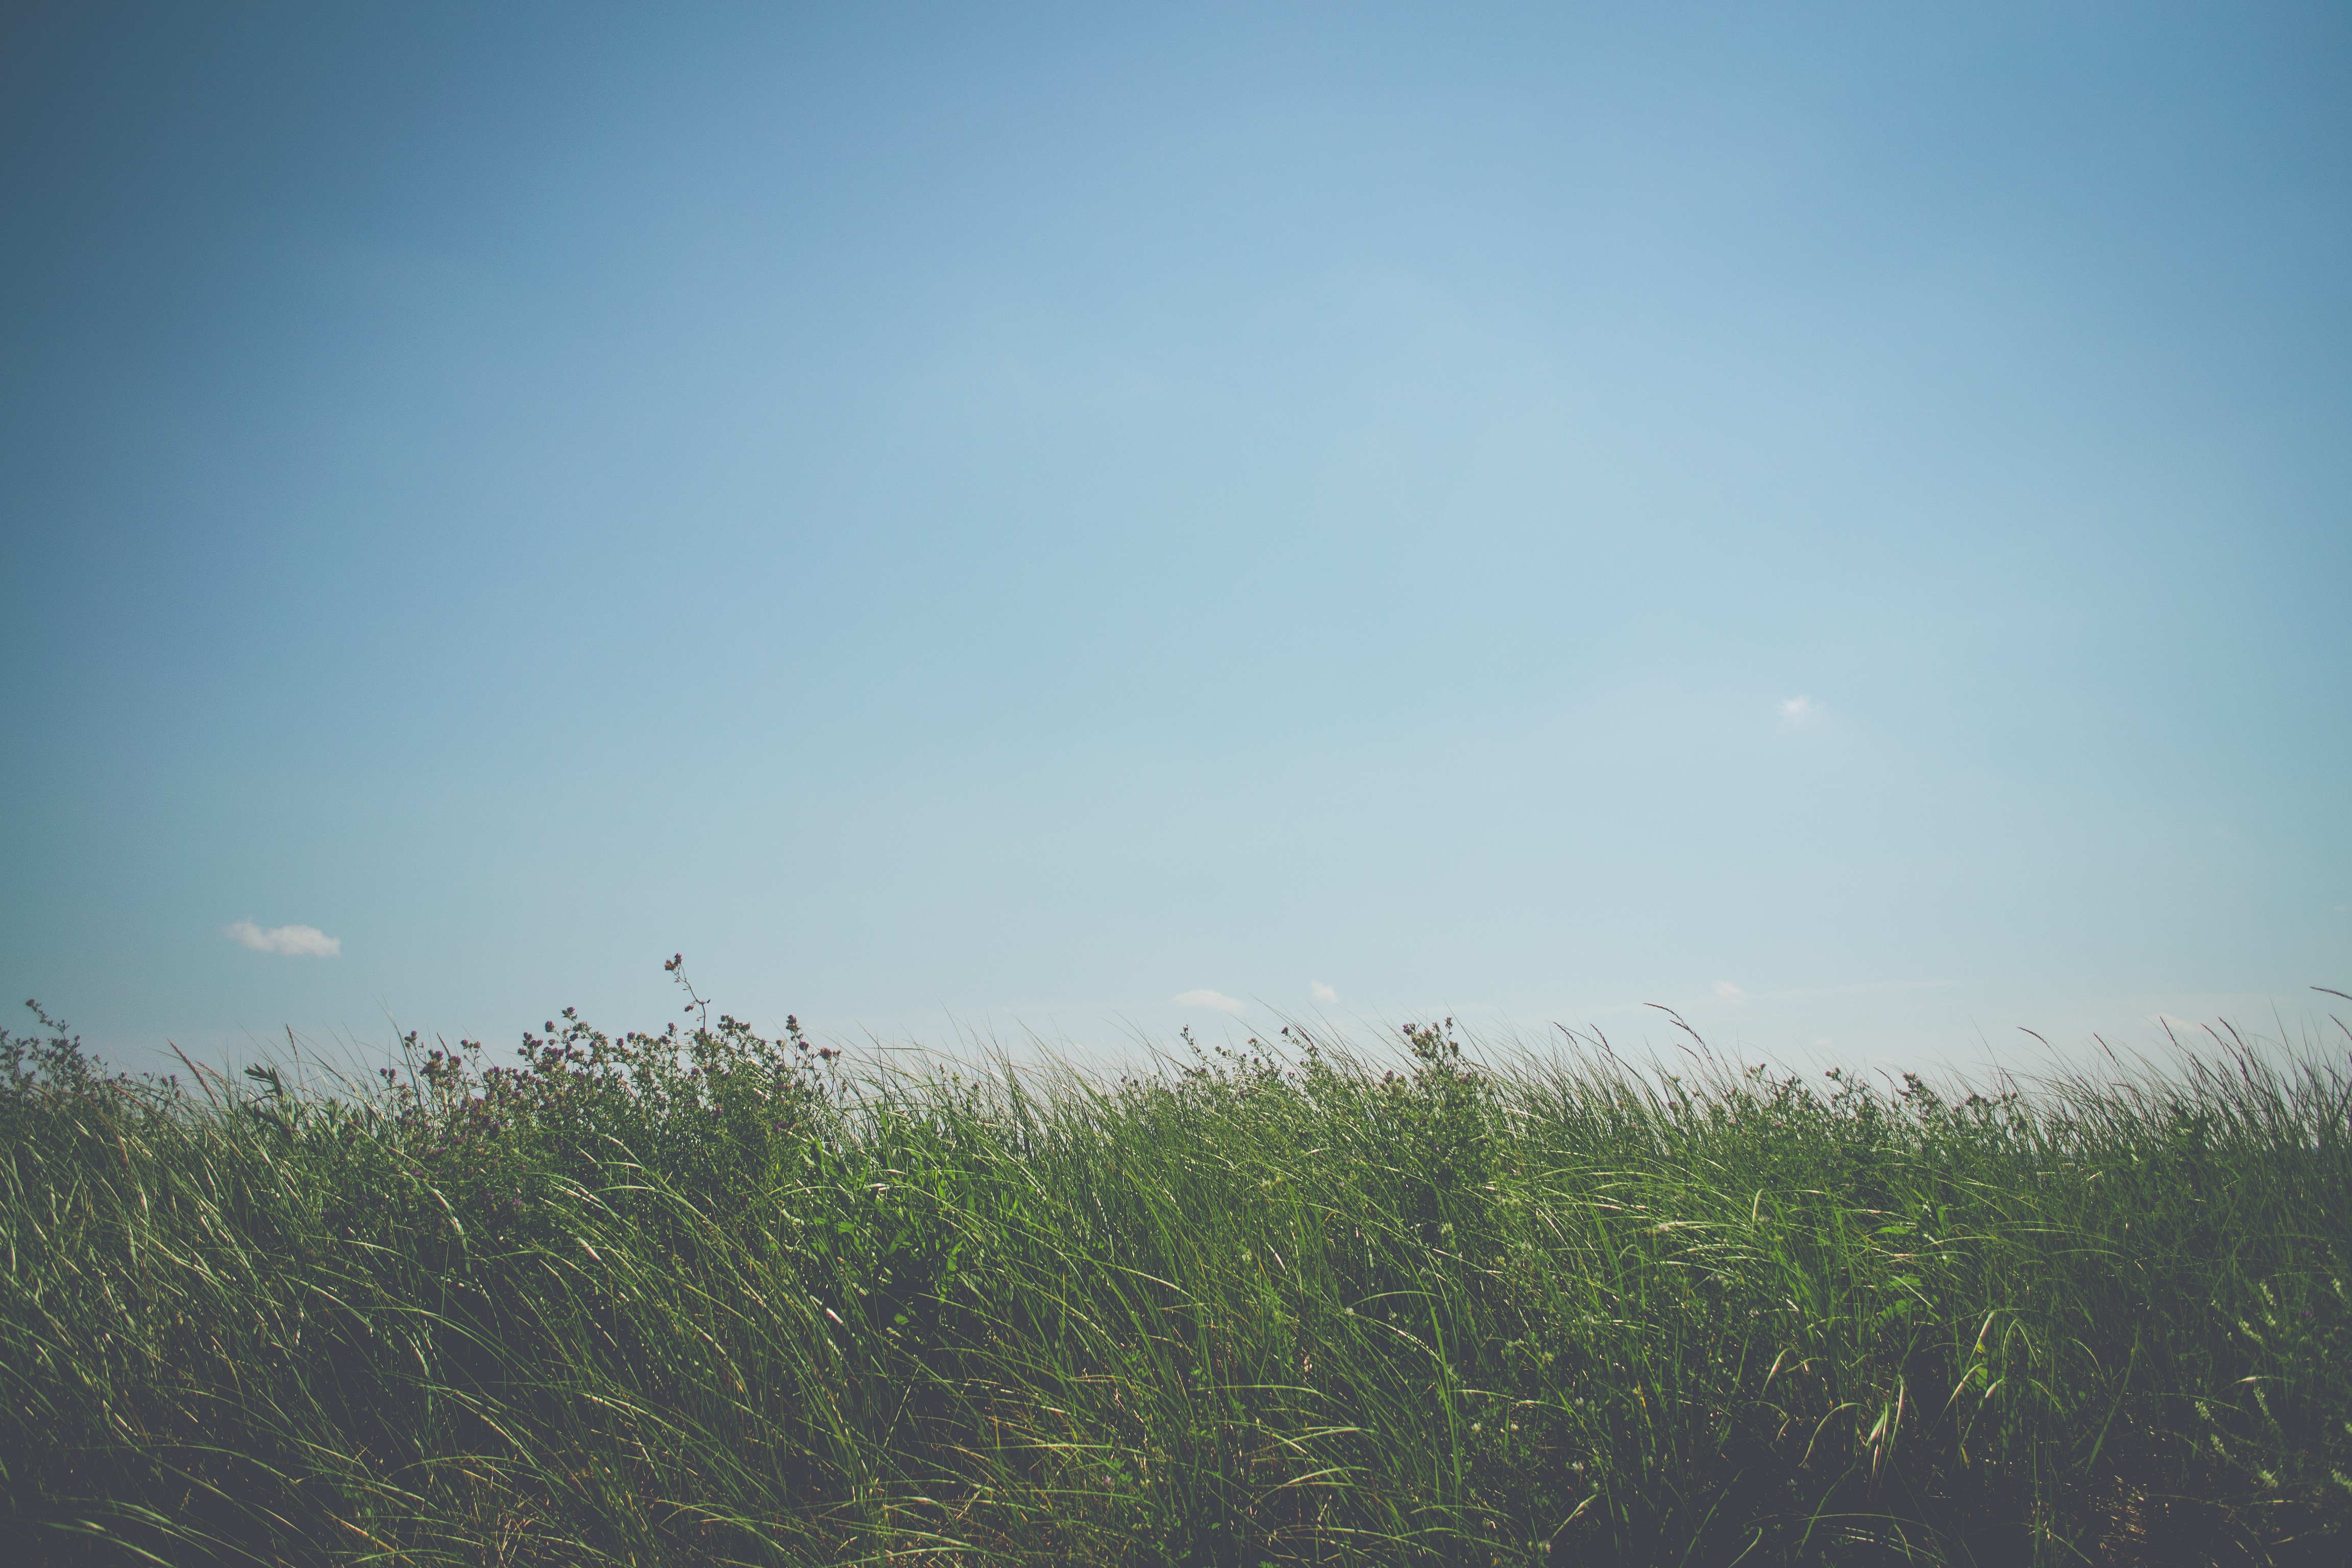
landscape, sea, coast, nature, grass, horizon, mountain, cloud, plant, sky, mist, field, meadow, prairie, sunlight, morning, hill, wind, summer, green, scenic, agriculture, plain, grassland, habitat, ecosystem, steppe, rural area, natural environment, atmospheric phenomenon, grass family, atmosphere of earth